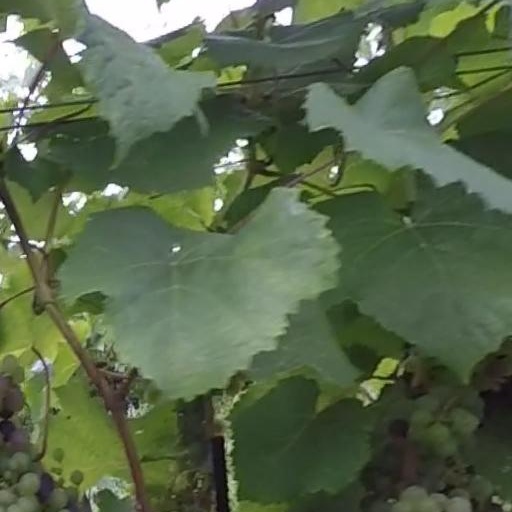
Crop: grape